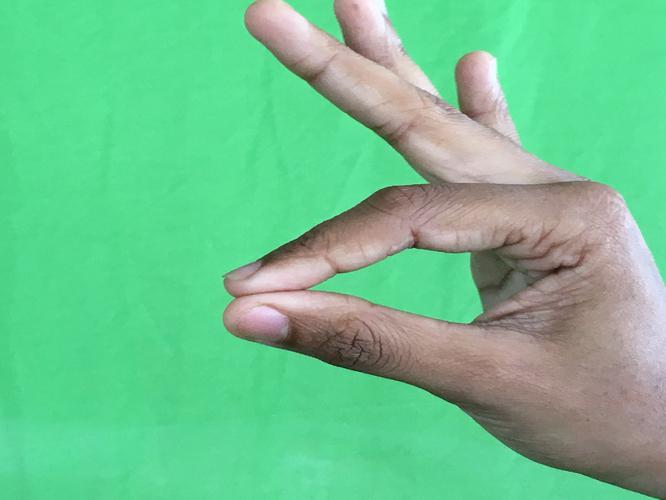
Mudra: Hamsasyam
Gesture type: single_hand